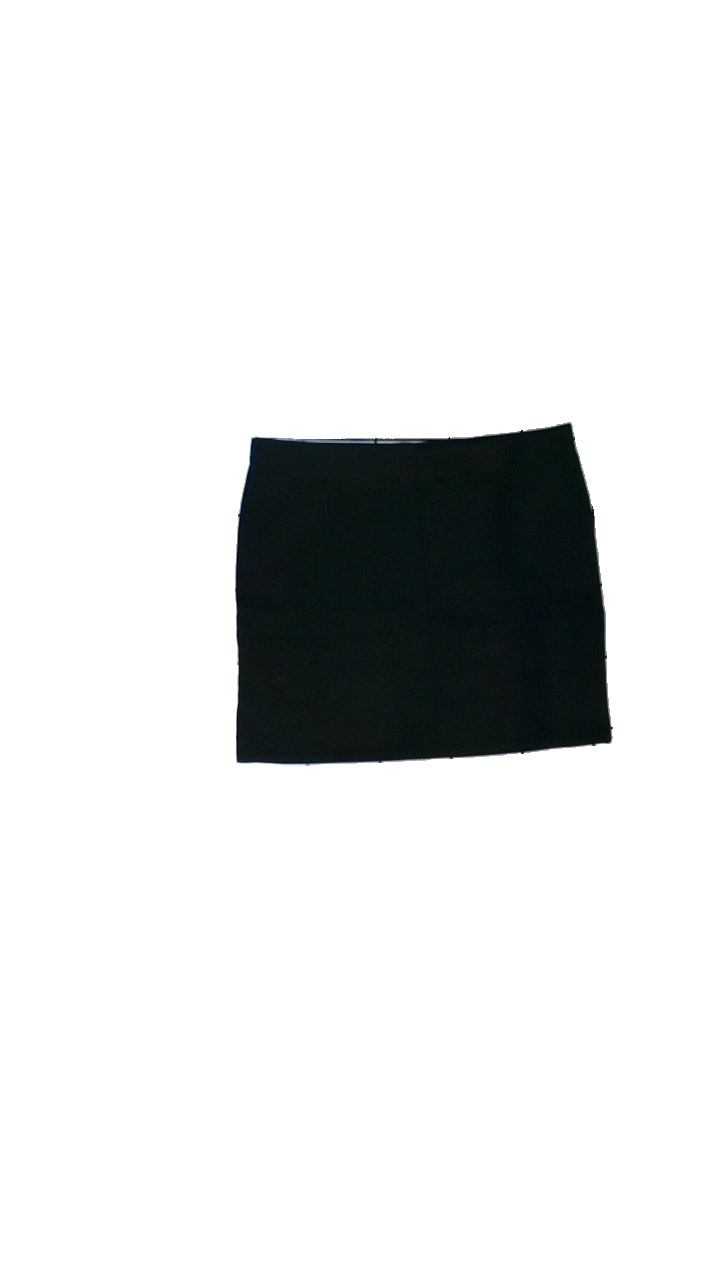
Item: Skirt (Ladies)
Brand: H&m
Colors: Black
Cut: Regular
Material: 72% polyester, 23% cotton, 5% elastane
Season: All
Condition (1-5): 3
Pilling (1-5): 4
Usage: Reuse
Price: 50-100